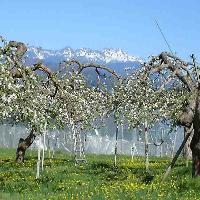
Weather: sun or clear